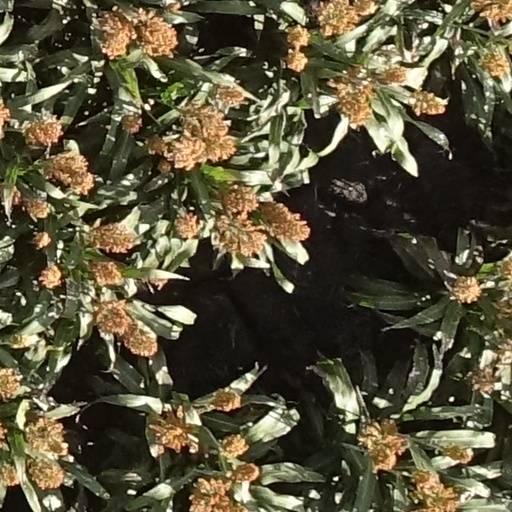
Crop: sorghum